Phone connector (audio)

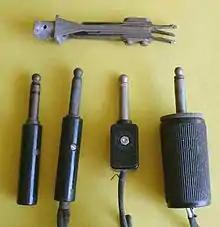

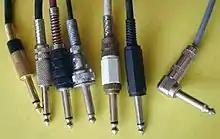

Henry P. Clausen filed a patent in 1901 for improved construction of the "telephone switchboard-plug" with today's inch TS form still used on audio equipment.